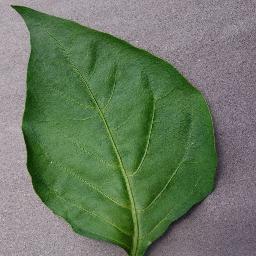
Label: Pepper,_bell___healthy